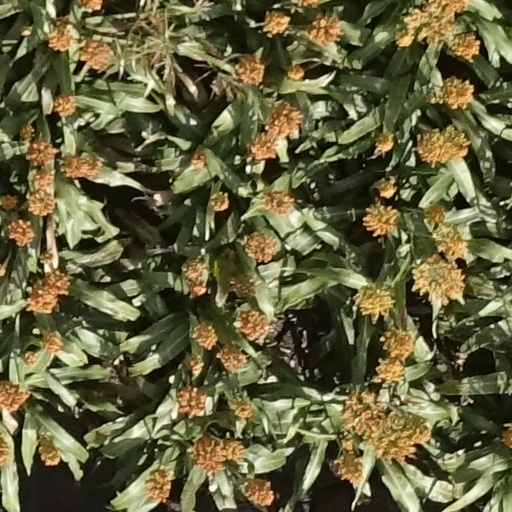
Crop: sorghum